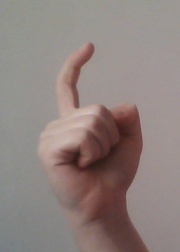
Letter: ra